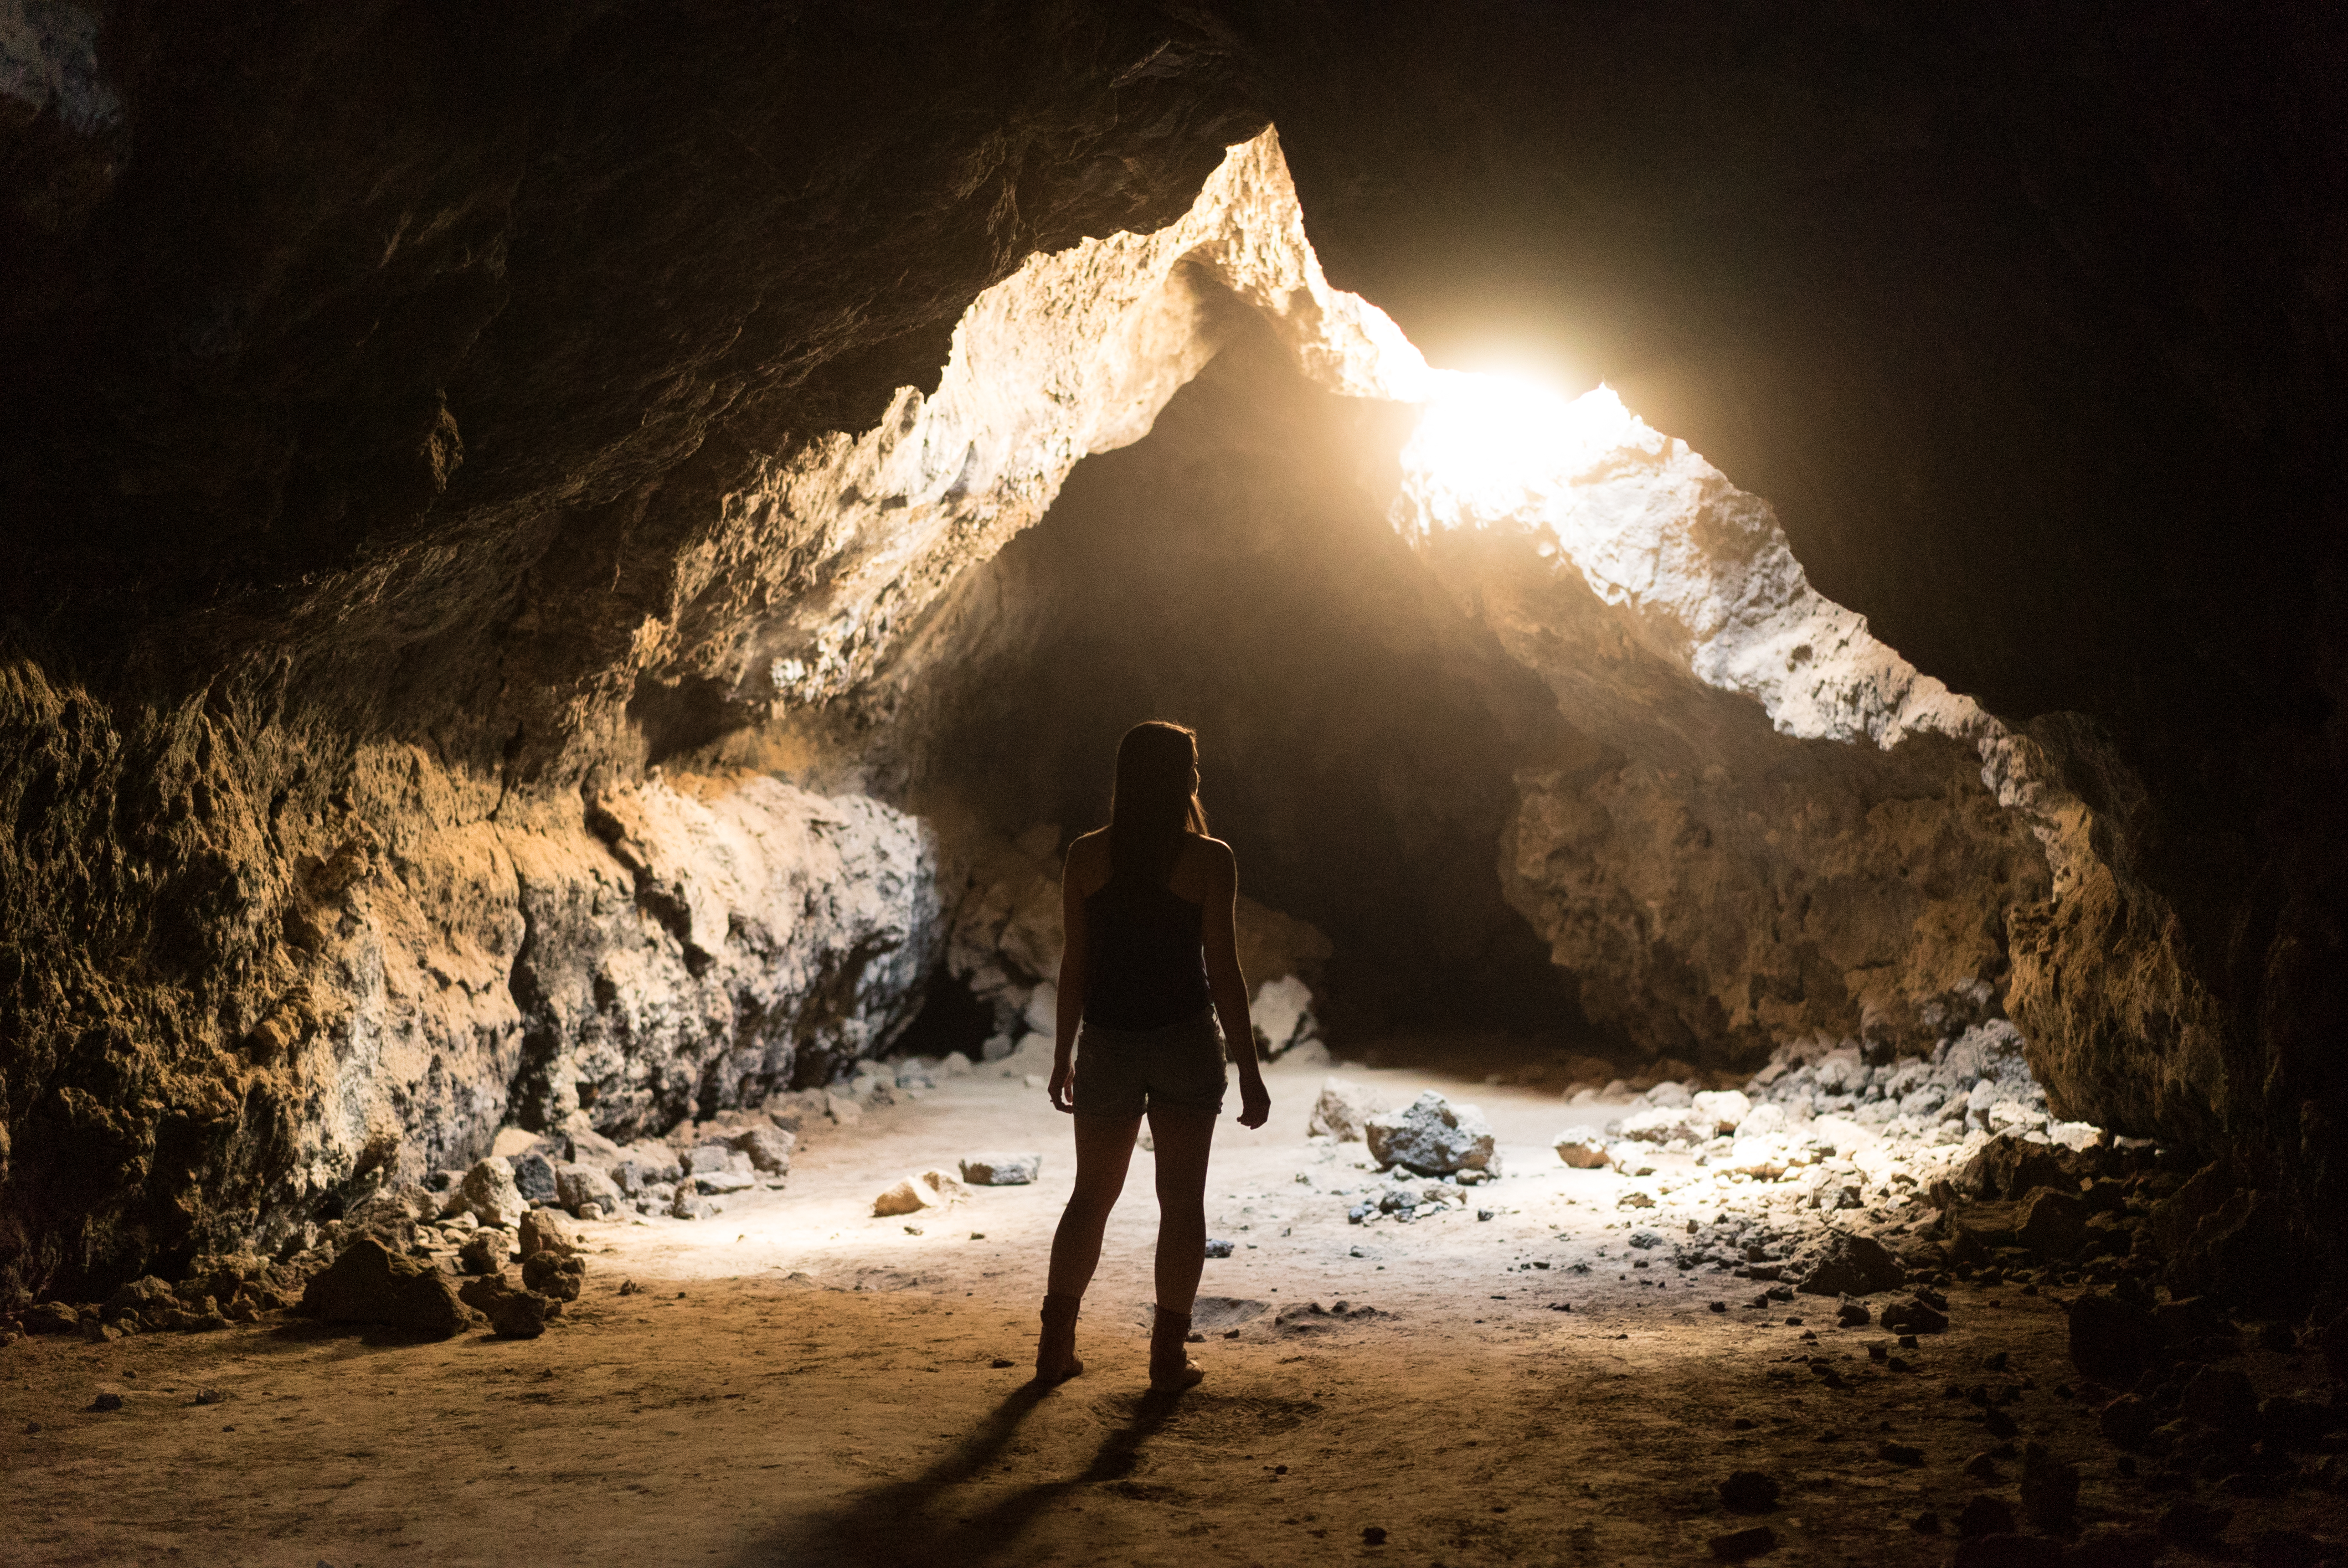
person, light, woman, adventure, formation, cave, hope, caving, landform, geographical feature